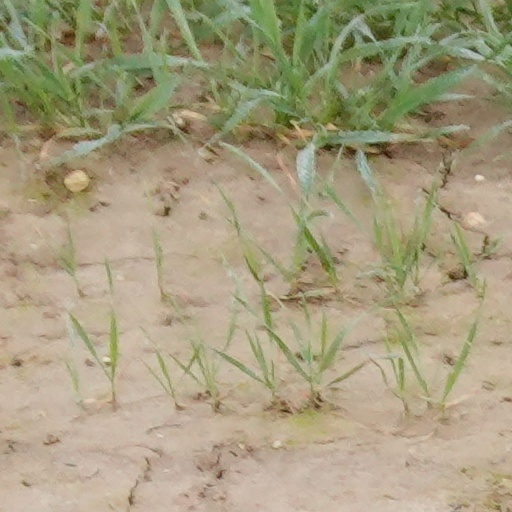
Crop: wheat